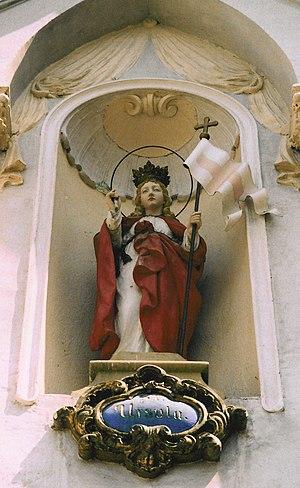
Sibiu rappelant le nom des montagnes proches : Cibin, est le chef-lieu du județ de Sibiu et, avec une population de 147 245 habitants est une des plus grandes villes transylvaines. Elle est traversée par la petite rivière Cibin, affluent de la rivière Olt, elle-même affluent du Danube.